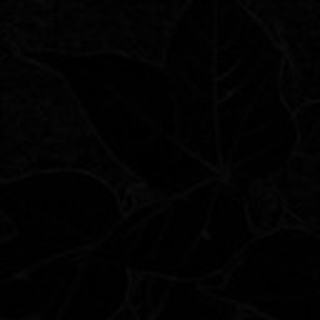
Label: healthy_cotton